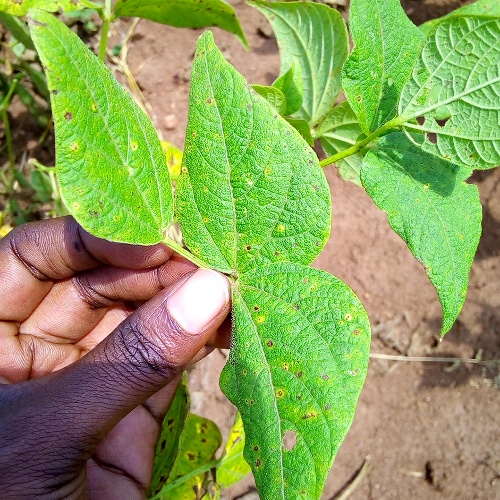
Leaf condition: bean_rust